Sridevi

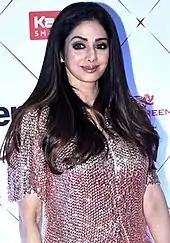
Sridevi at the HT Style Awards in January 2018

After a 15-year absence from film, Sridevi starred in "English Vinglish" (2012), a comedy-drama helmed by debutante director Gauri Shinde. In the film, she played Shashi Godbole, a housewife who enrolls in an English-speaking course after her husband and daughter's mocking of her English skills. The film and Sridevi's performance received widespread critical acclaim. "The Times of India" called it "easily one of the best films of 2012!" and Sridevi's performance "a masterclass for actors." Raja Sen of "Rediff" found the film "a winner all the way [...] Sridevi excels in fleshing out her character", and critic Subhash K. Jha said Sridevi "makes the contemporary actresses, even the coolest ones, look like jokes... If you watch only 2 films every year make sure you see "English Vinglish" twice!" Rajeev Masand of "CNN-IBN" wrote Sridevi delivers "a performance that is nothing short of perfect [...] It's warm and fuzzy, and leaves you with a big smile on your face." "Sridevi doesn't miss a beat. Her performance is a triumph!", added the critic Anupama Chopra. Komal Nahta said she "makes the best comeback in Bollywood history and delivers a landmark performance."